Buick LeSabre

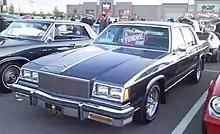
1984 Buick LeSabre sedan

The 1977 Buick LeSabre and other GM B-body full-sized cars were considerably smaller on the outside and lighter than their predecessors, losing 700-800 pounds of weight and of overall length. The full-sized cars were the beginning of a "corporate-wide" downsizing of vehicles in order to improve fuel economy ratings following the 1973-74 energy crisis that would filter down to intermediates in 1978, personal-luxury cars in 1979 and compacts in 1980 with subsequent downsizings of each line of vehicles scheduled in subsequent years. Although the 1977 Buick LeSabre was considerably smaller on the outside, headroom, rear seat legroom and trunk space were increased over the much larger 1976 model. The engine lineup consisted of an assortment of engines including the standard 231 cubic-inch Buick-built V6 and various optional powerplants including a Pontiac-built 301 cubic-inch V8, 350 cubic-inch V8s built by both Buick and Oldsmobile, and an Oldsmobile 403 cubic-inch V8. The V6 was standard in base and Custom coupes and sedans, the 301 V8 on the new LeSabre Sport Coupe and the 350 V8 on the Estate Wagon. The pillarless hardtop body styles were no longer available.